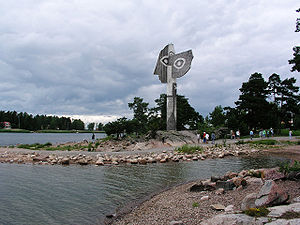
Kristinehamn
Kristinehamn er en svensk by i Värmland og hovedby i Kristinehamns kommune, Värmlands län. Den ligger hvor åerne Varnan og Lötälven mødes og har deres fælles udløb i Varnumsviken, som er en del af Vänern.